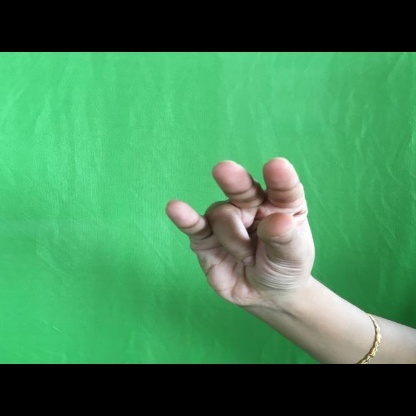
Mudra: Kangulam